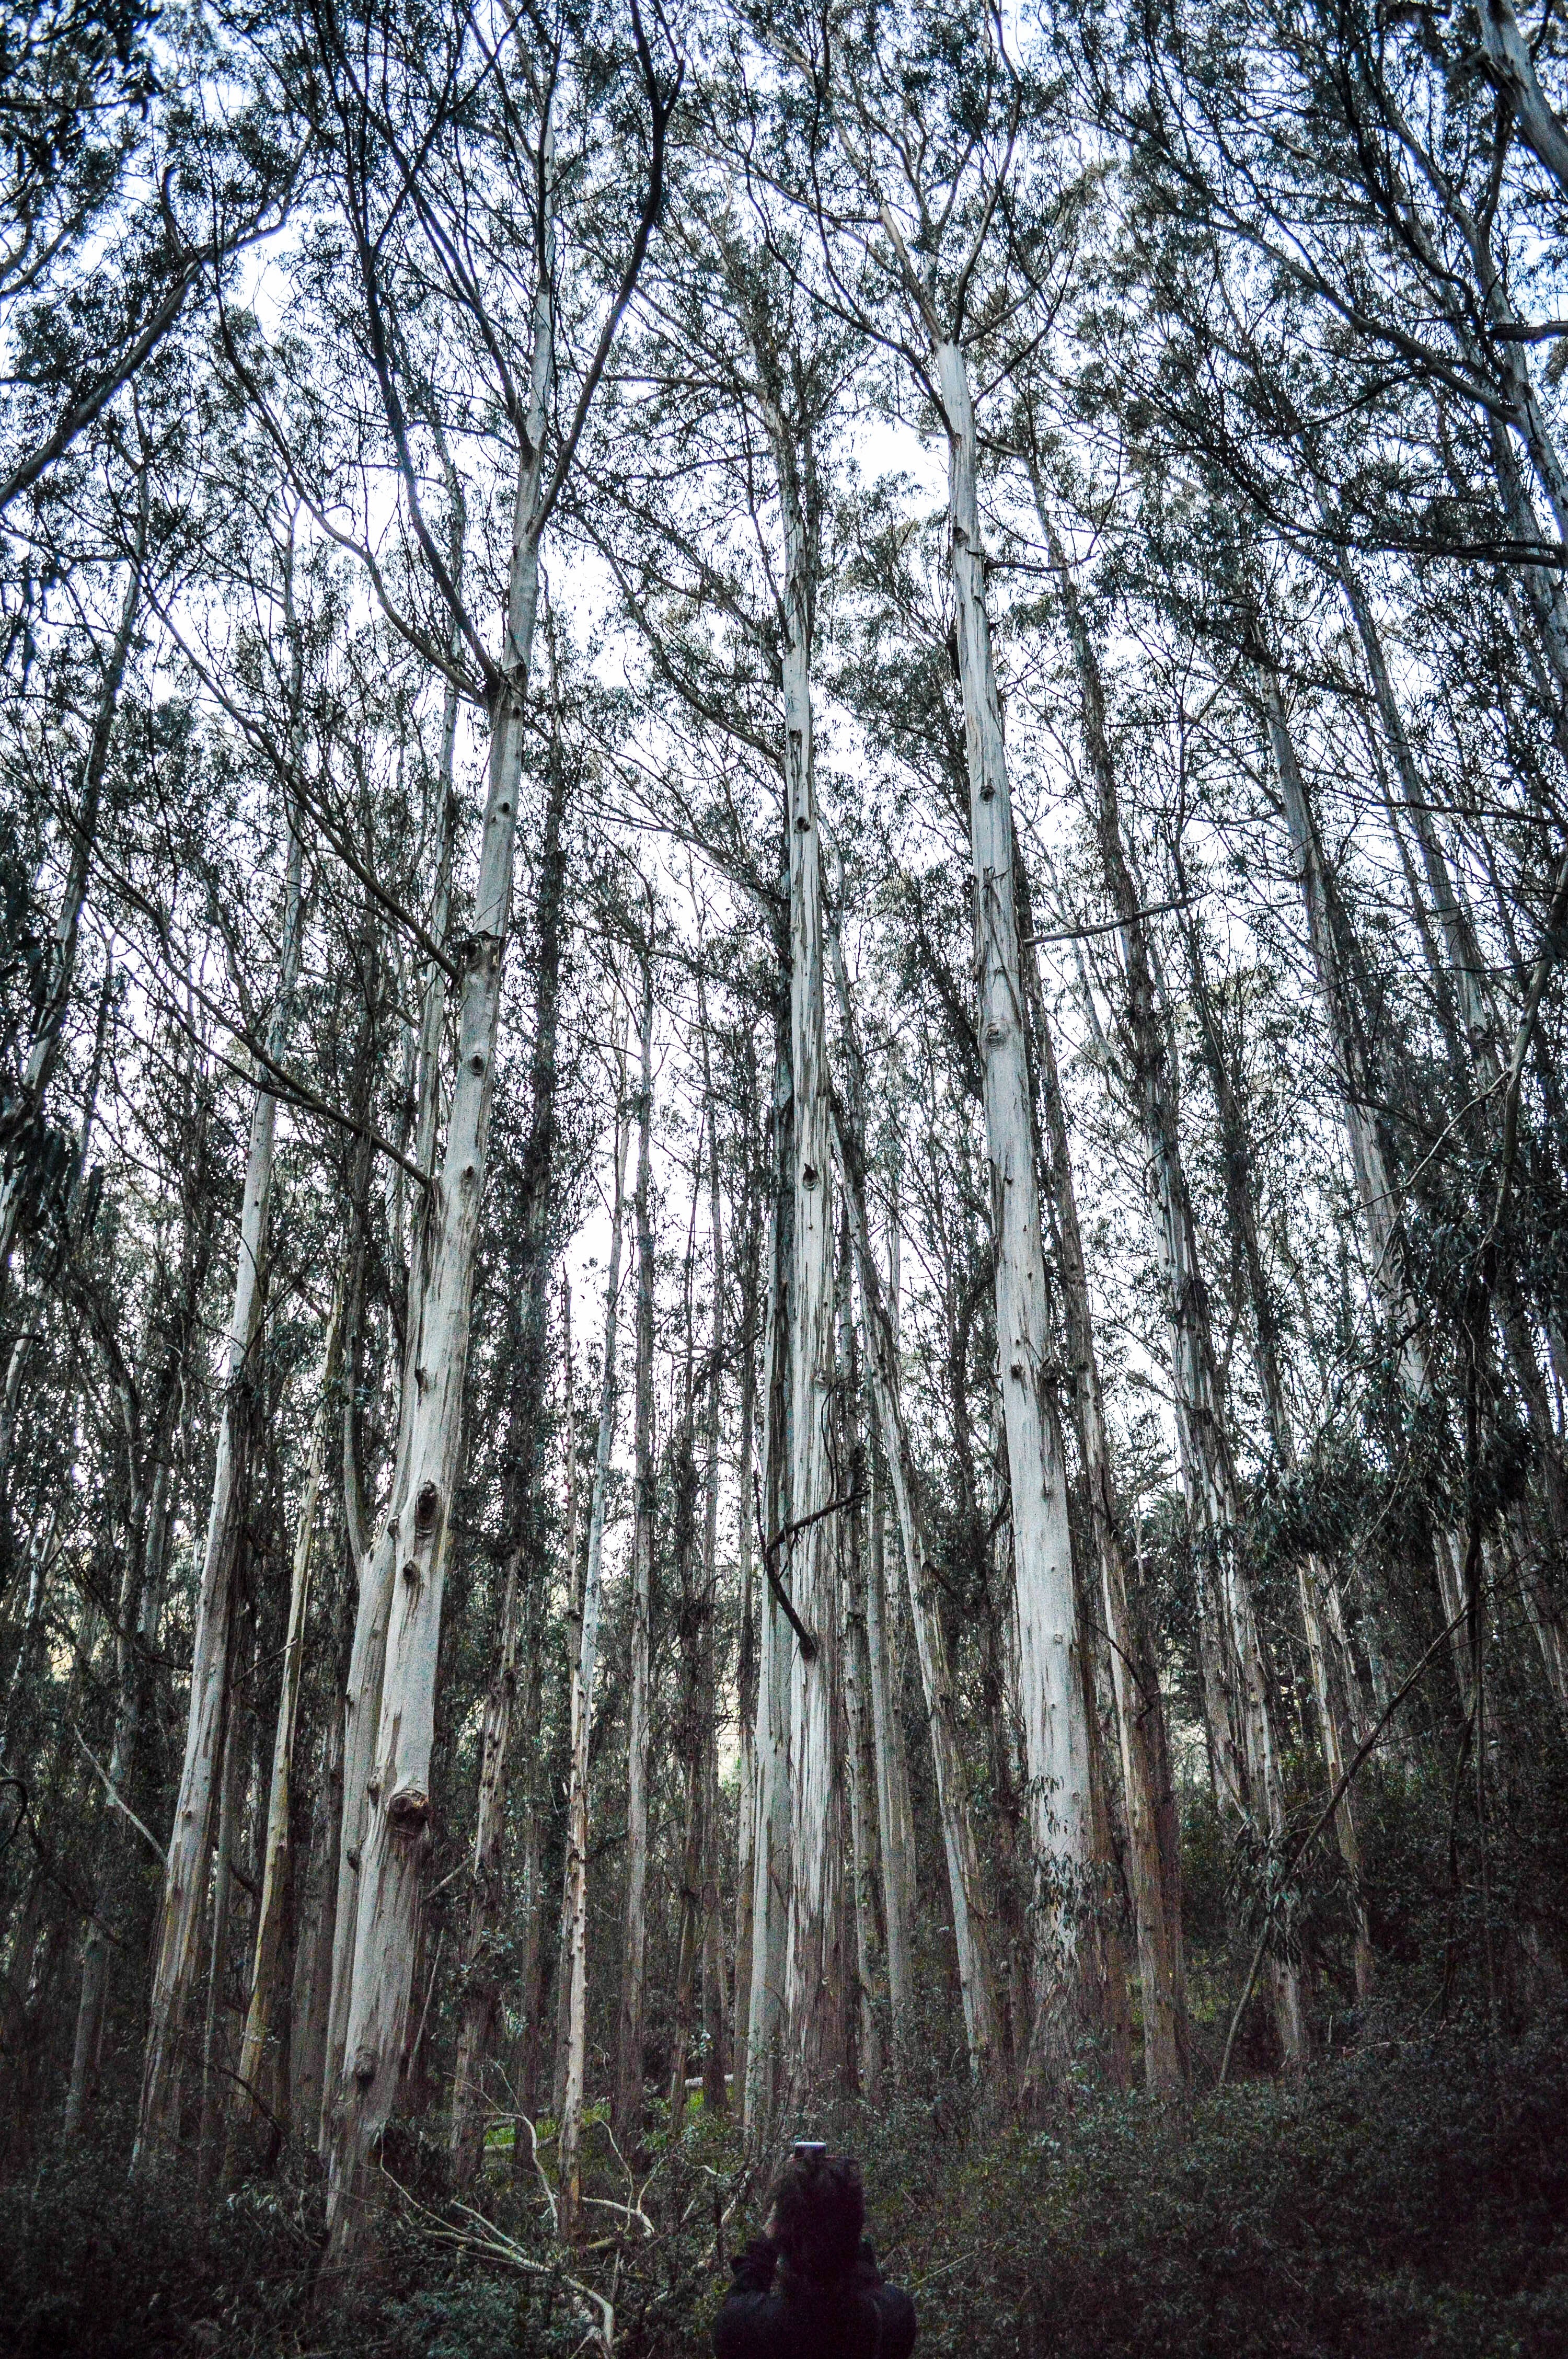
tree, forest, wilderness, branch, plant, sunlight, flower, deciduous, grove, woodland, habitat, ecosystem, biome, old growth forest, natural environment, atmospheric phenomenon, woody plant, temperate broadleaf and mixed forest, temperate coniferous forest